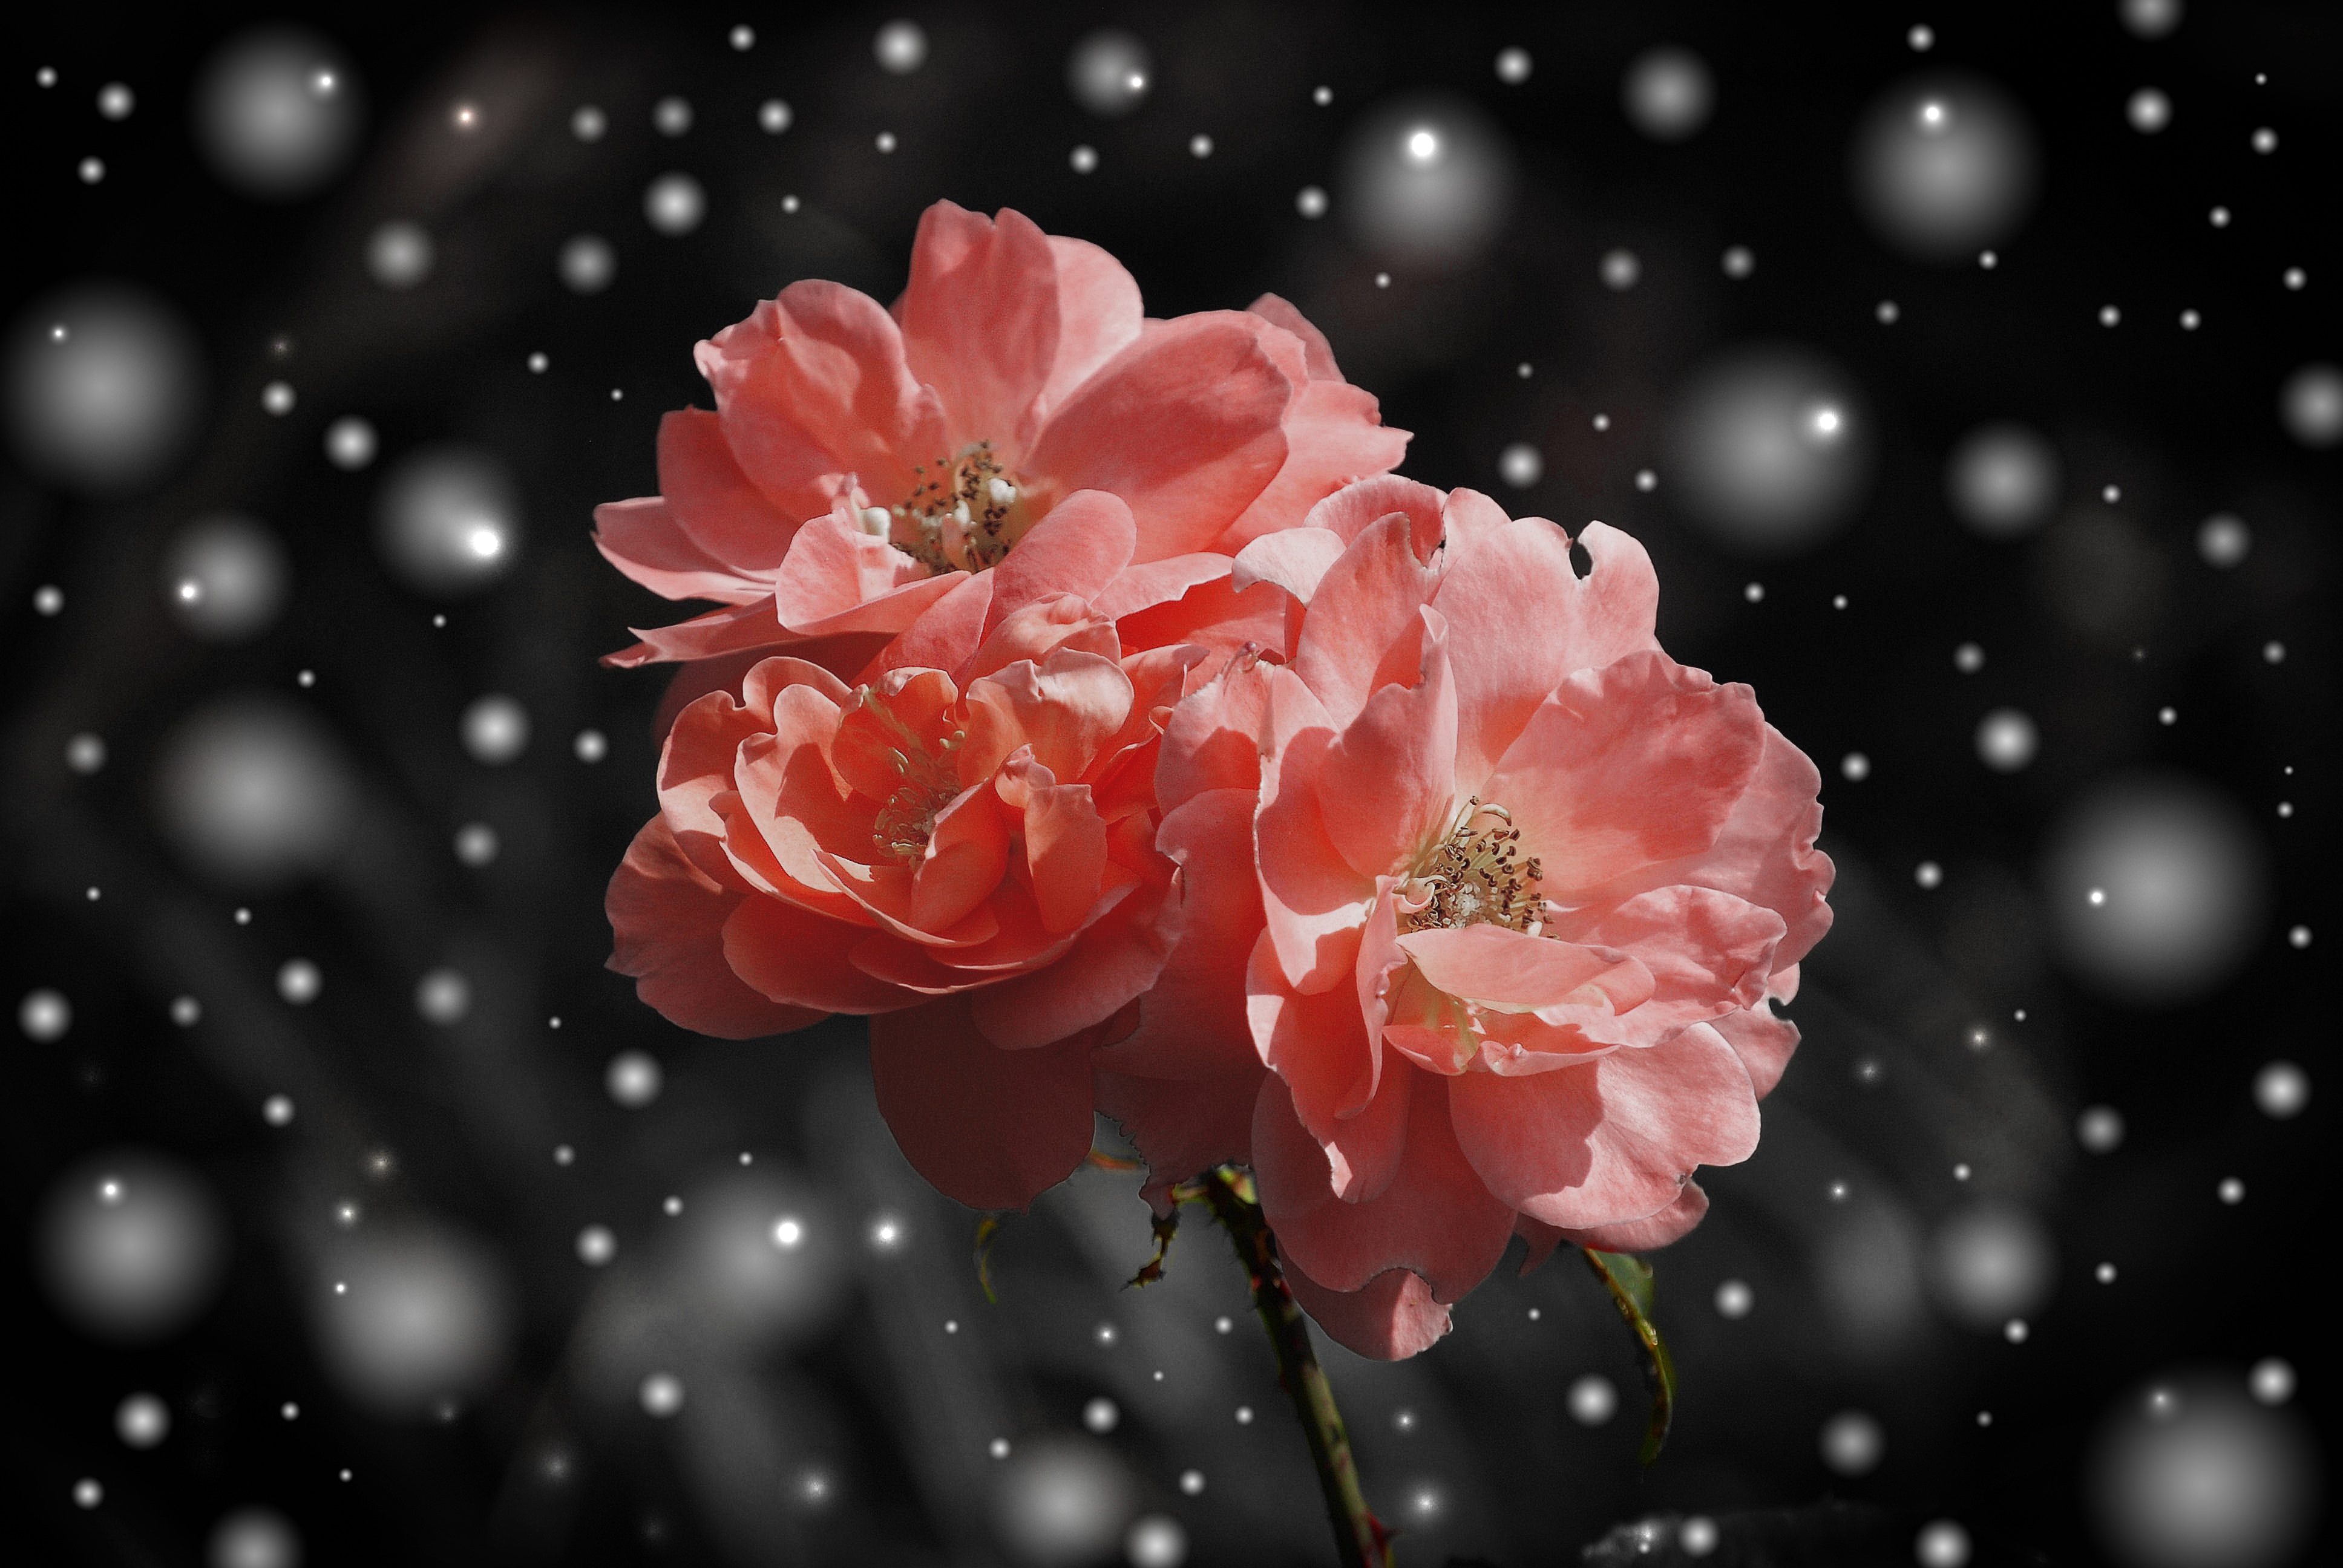
branch, blossom, snow, winter, dew, plant, photography, flower, petal, rose, red, pink, flora, flowers, close up, fantasy, moisture, macro photography, flowering plant, land plant